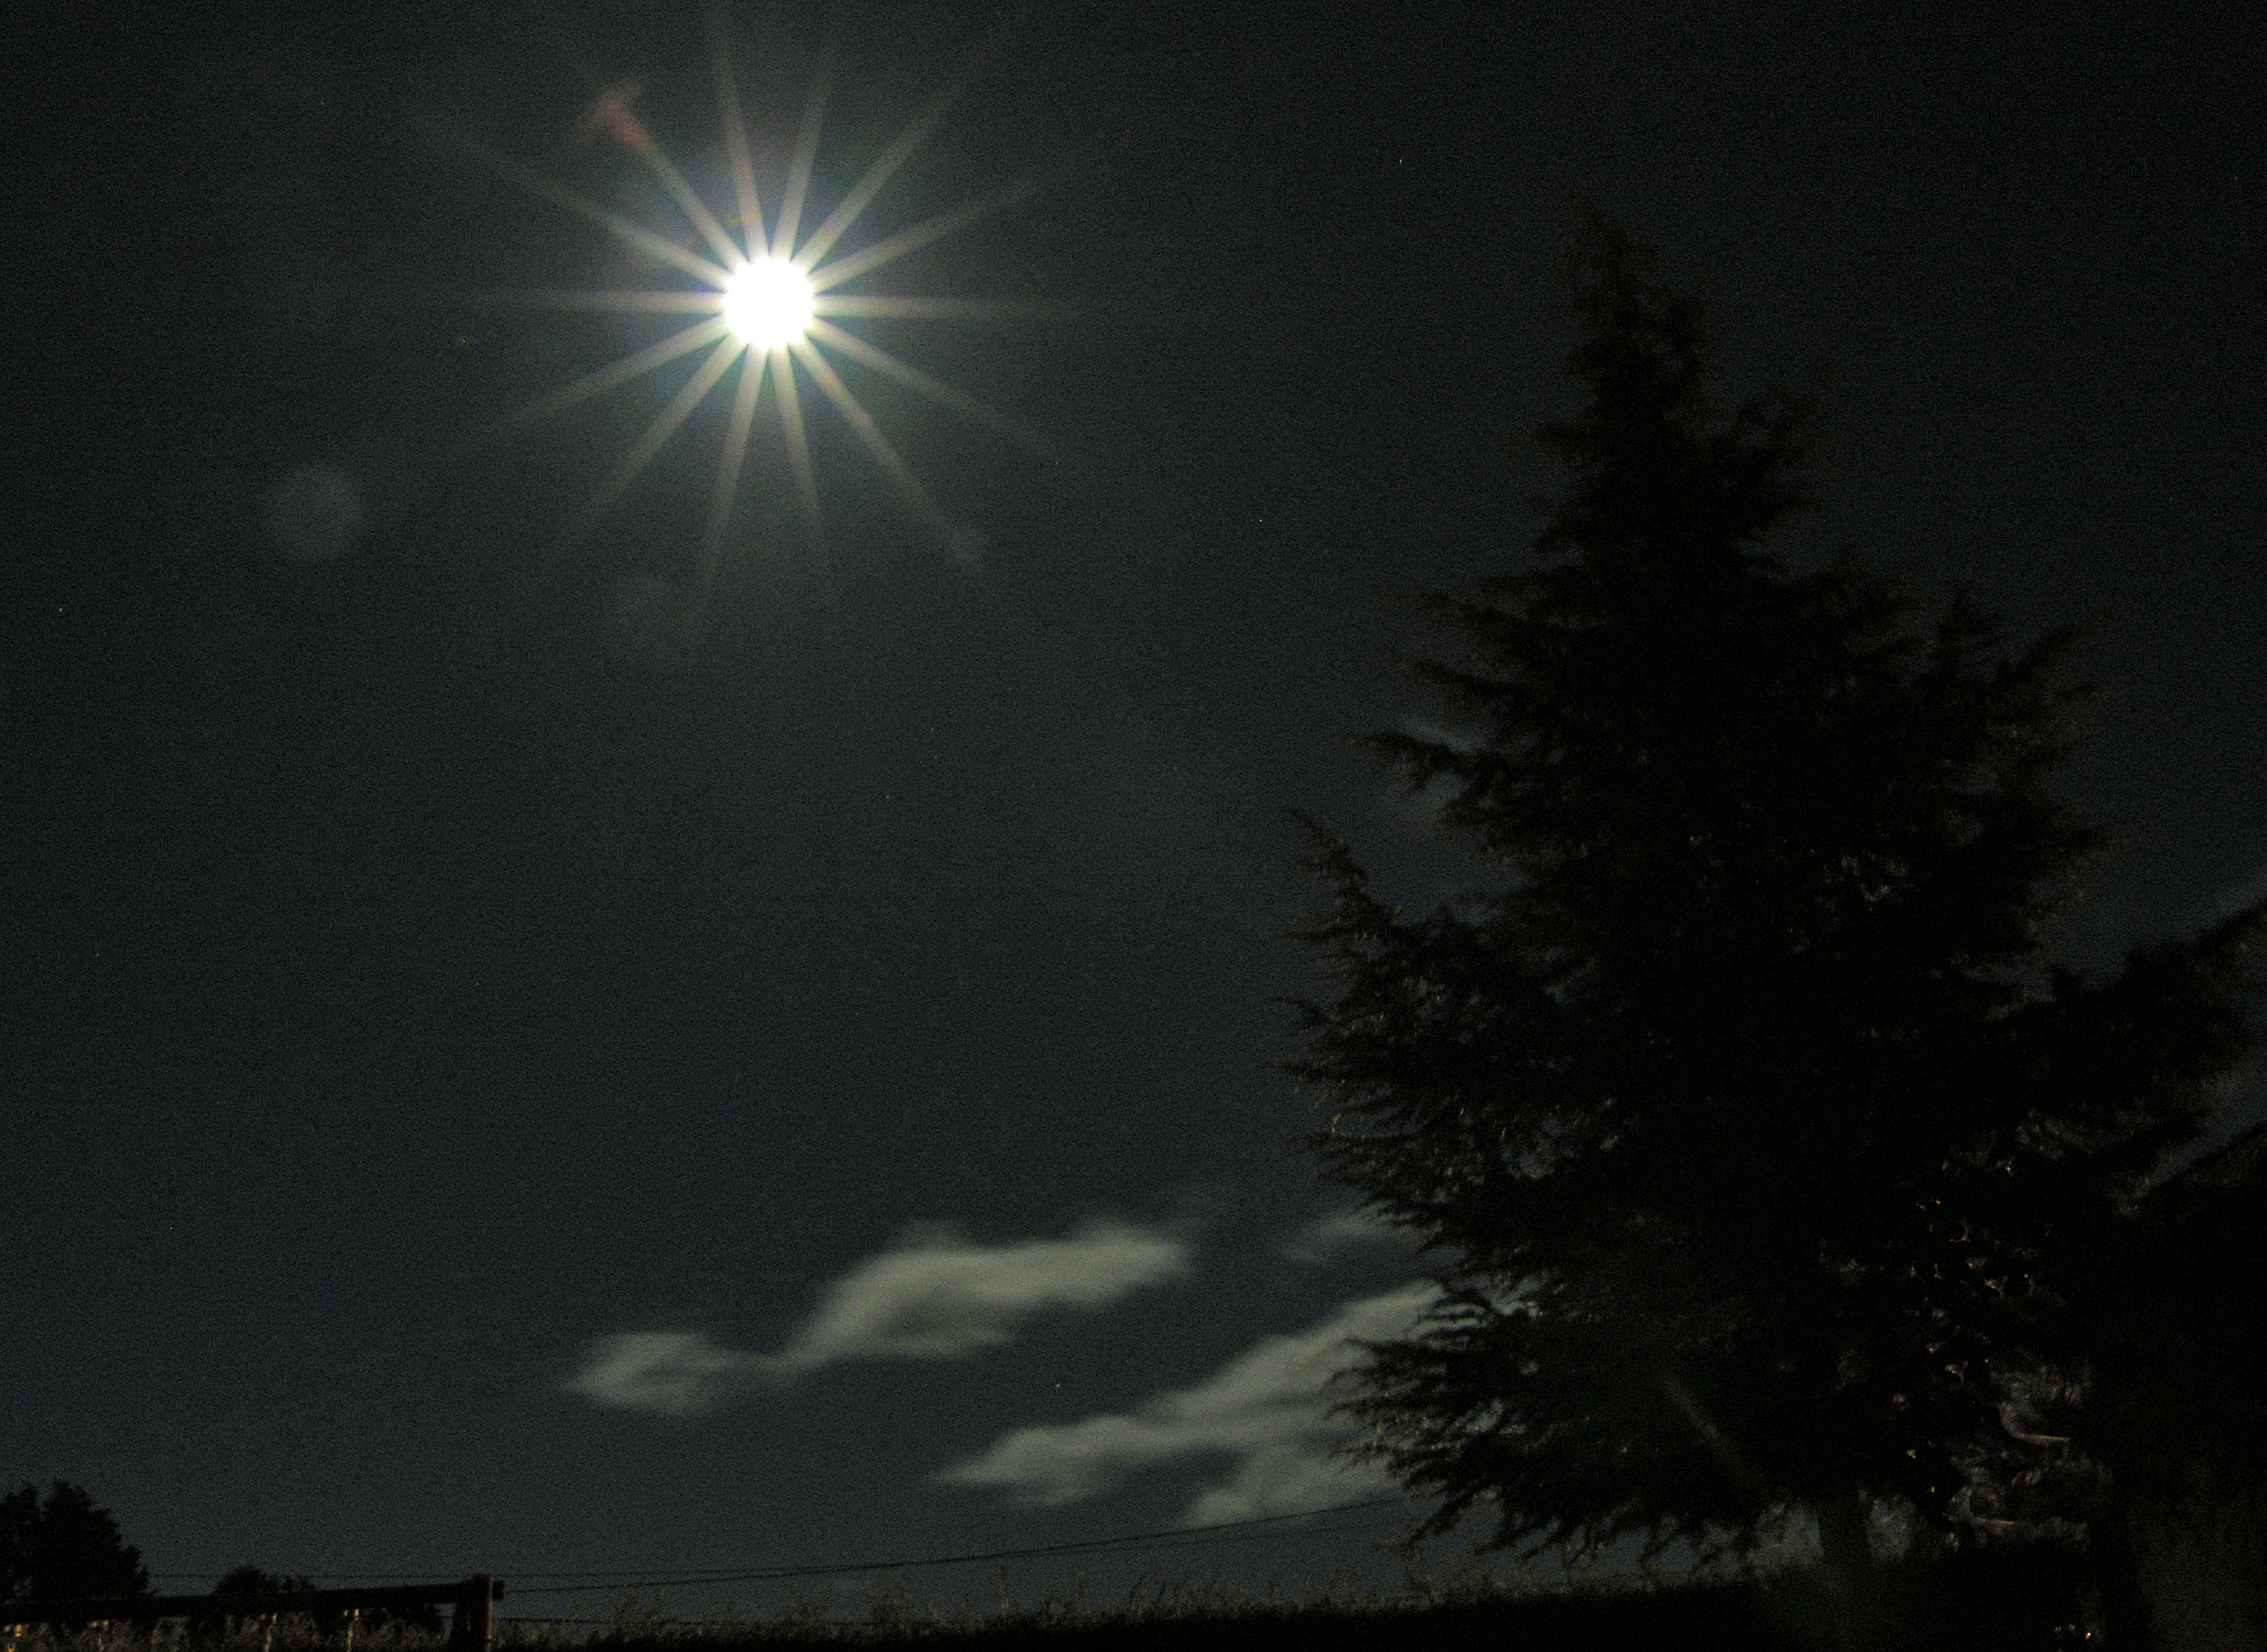
light, cloud, sky, night, sunlight, atmosphere, darkness, moon, full moon, moonlight, midnight, ggl1, variossome, astronomical object